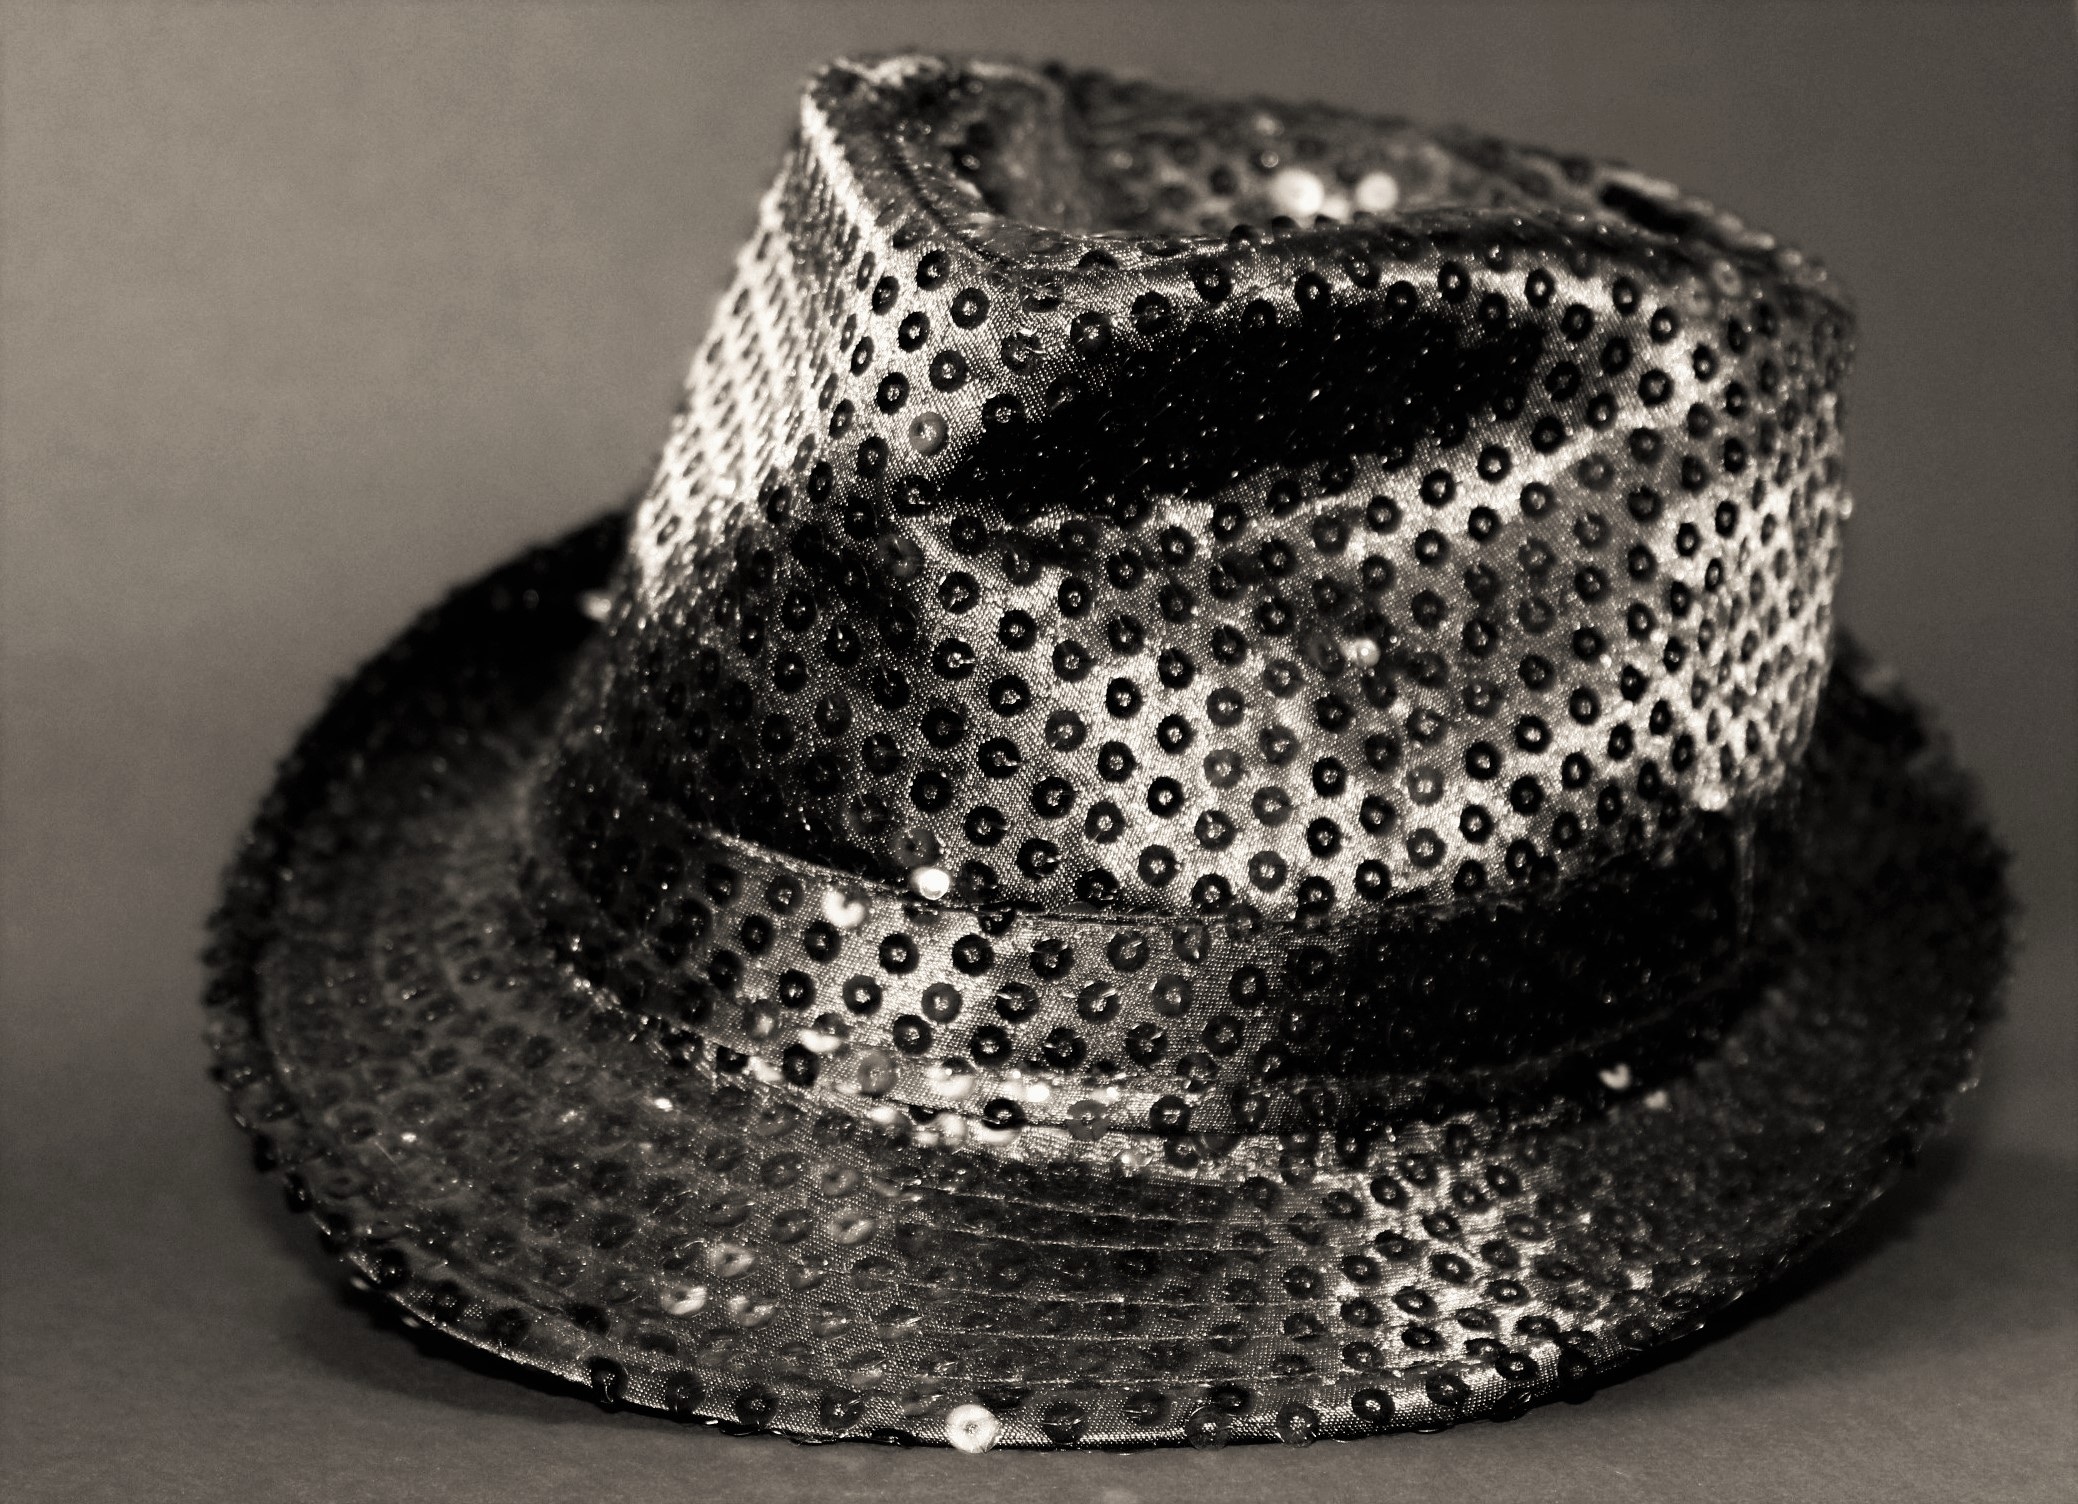
black and white, hat, clothing, black, headgear, cap, pretty, headwear, fedora, sequins, cowboy hat, fashion accessory